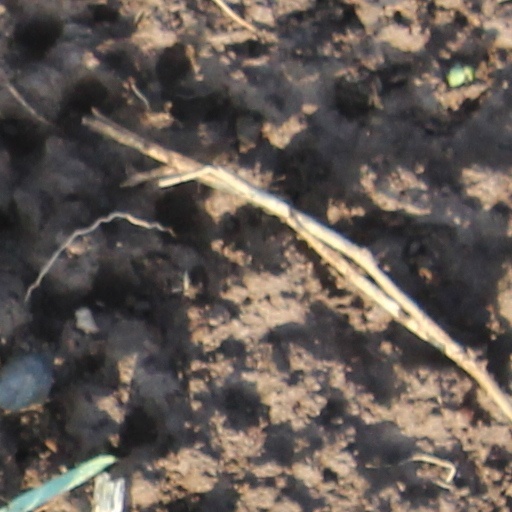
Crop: wheat